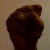
The image shows a hand gesture representing the letter 'S' in Indian Sign Language.